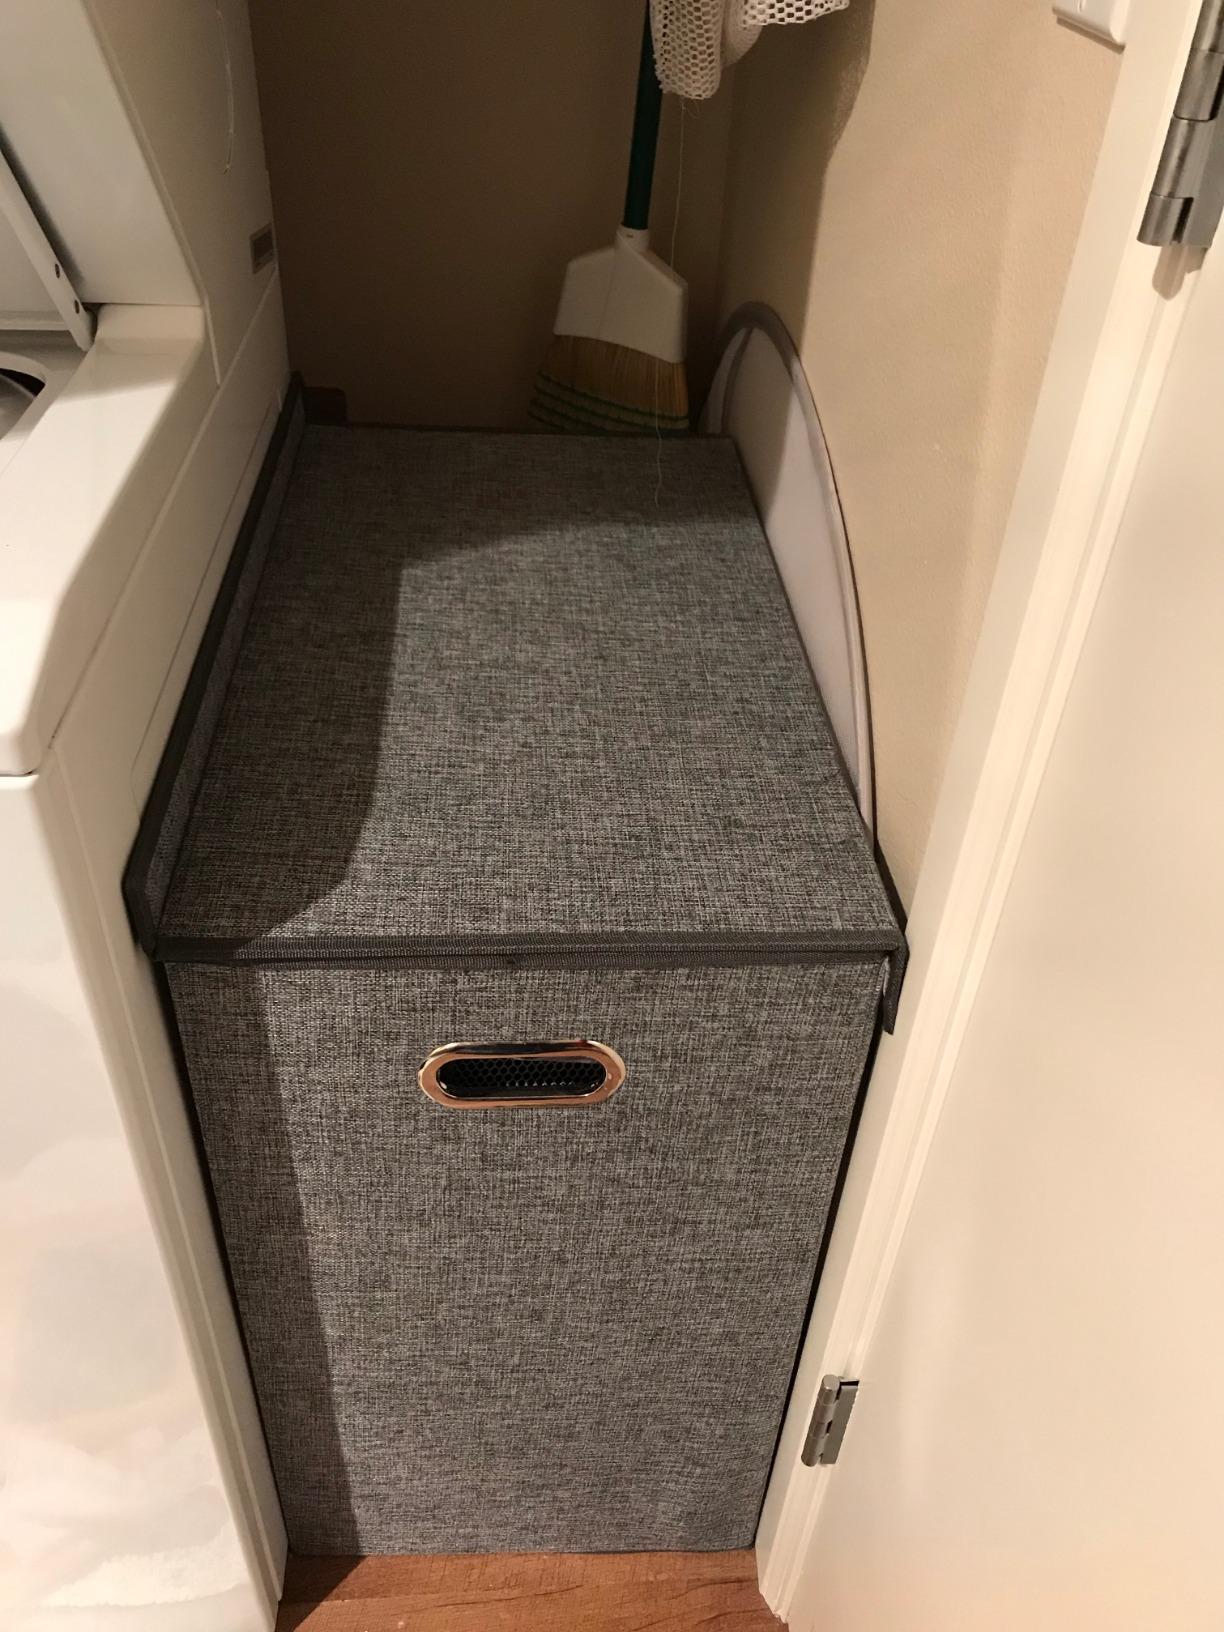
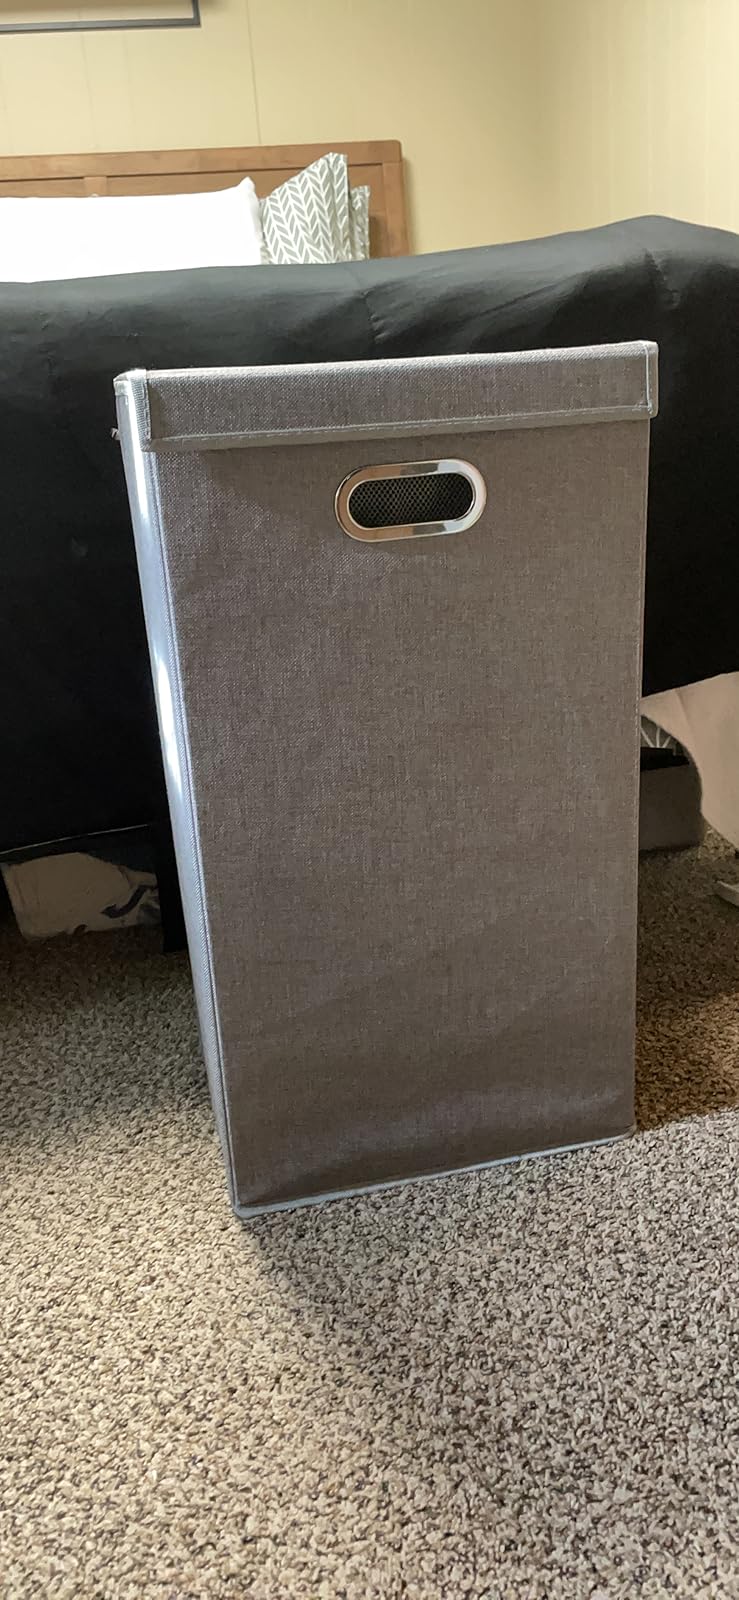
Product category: items_hamper
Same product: no